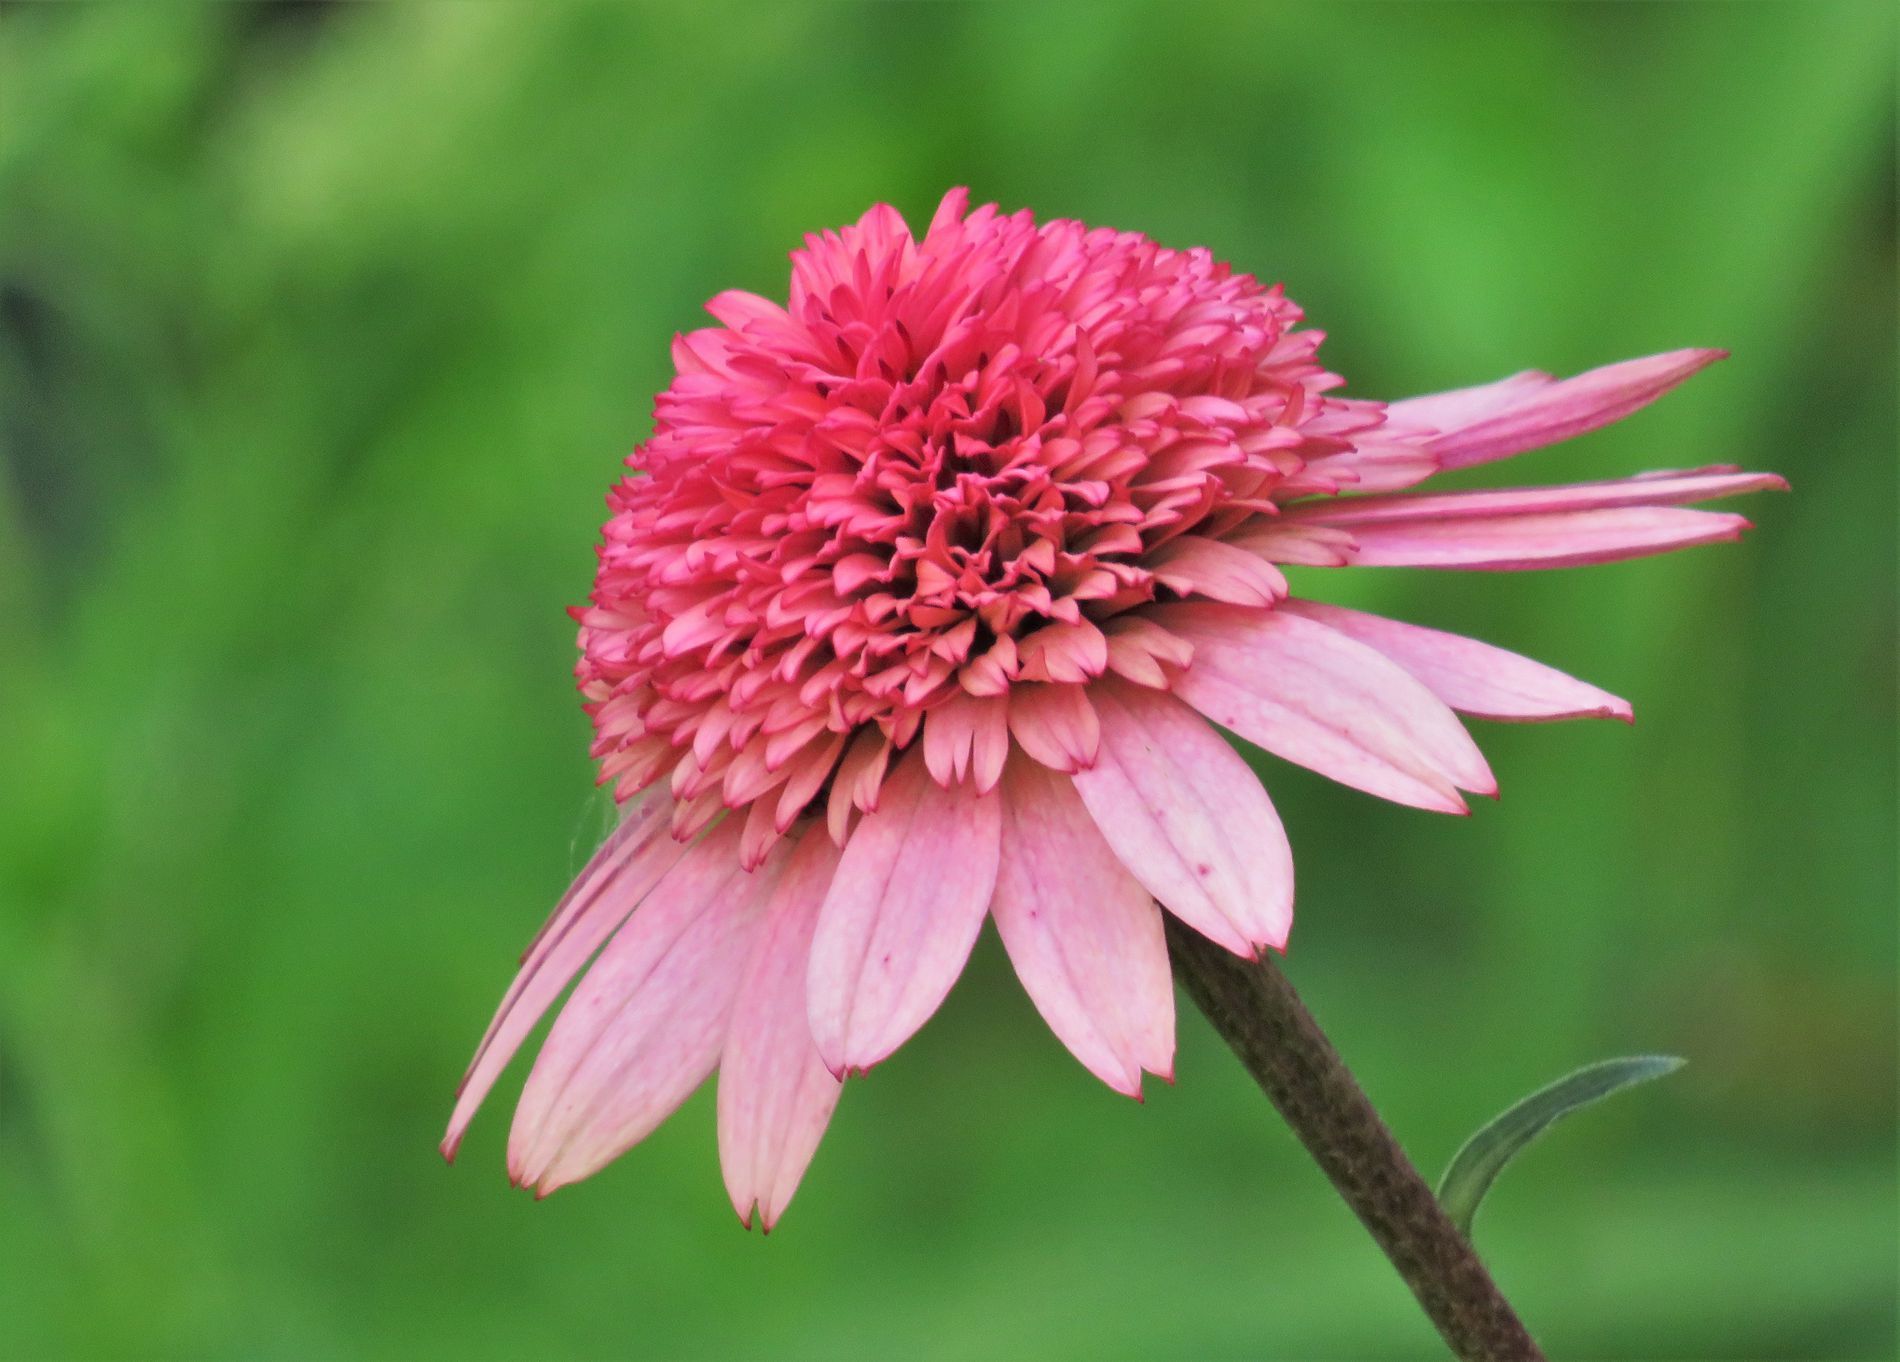
Pink Flower
A pink flower with a prominent center. The petals are bright, cheerful pink against a blurry background that seems like a garden.
A close up shot captures a vibrant pink flower with a prominent center in the daylight against a green blurred background. It inspires a calm and peaceful mood.
Labels: Dahlia, Daisy, Flower, Plant, Petal, Anther, Pollen, Carnation, Herbal, Herbs, Bud, Sprout, Geranium, Blurred Nature
Camera: Canon Canon PowerShot SX540 HS
Lens: 4.3 - 215.0 mm, 4-215mm
Aperture: F6.5
Exposure: 1/320 sec
ISO: 400
Focal length: 183.5 mm